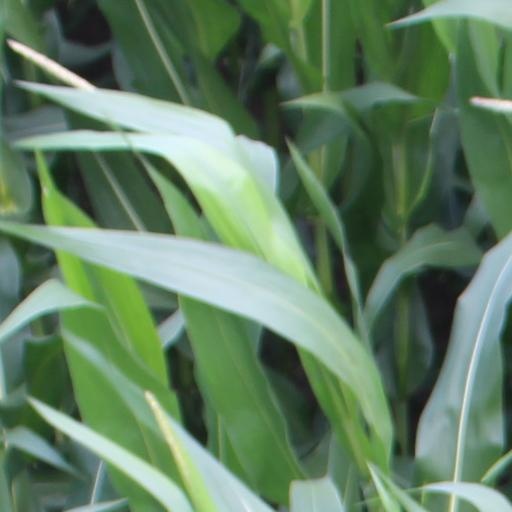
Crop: maize; corn